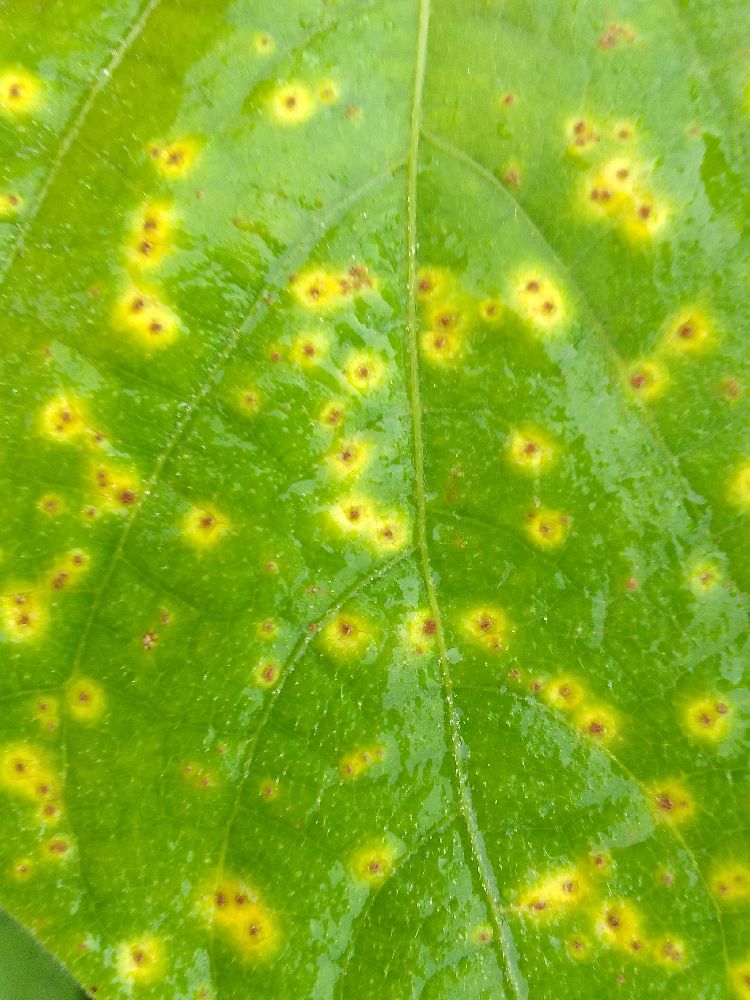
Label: rust